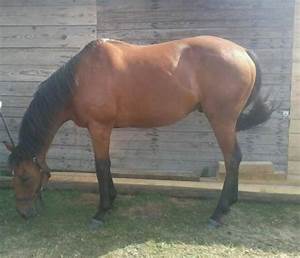
Label: horse